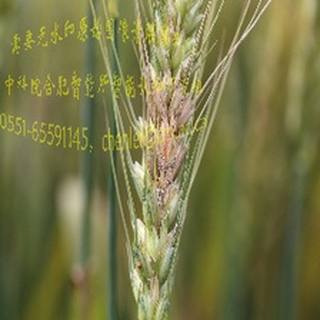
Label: wheat_fusarium_head_blight